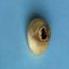
Maize quality: Bad